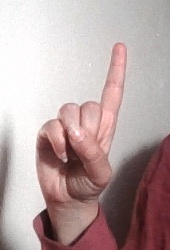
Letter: bb